Castell

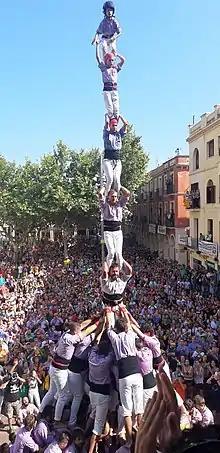
Pilar de 8 amb folre i manilles (Colla Jove Xiquets de Tarragona, 2019)

In Catalan, the word "castell" literally translates into castle, while in English its meaning is specifically that of a human tower.